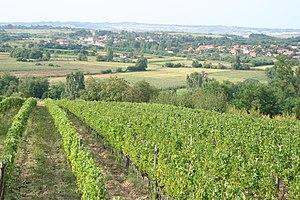
Lazarevac est une ville et une municipalité de Serbie situées sur le territoire de la Ville de Belgrade. Lazarevac fait partie des 7 municipalités périurbaines du district. Au recensement de 2011, la ville de Lazarevac comptait 26 006 habitants et la municipalité dont elle est le centre 58 622.
Zeoke est un village de Serbie situé dans la municipalité de Lazarevac et sur le territoire de la Ville de Belgrade. Au recensement de 2011, il comptait 722 habitants.